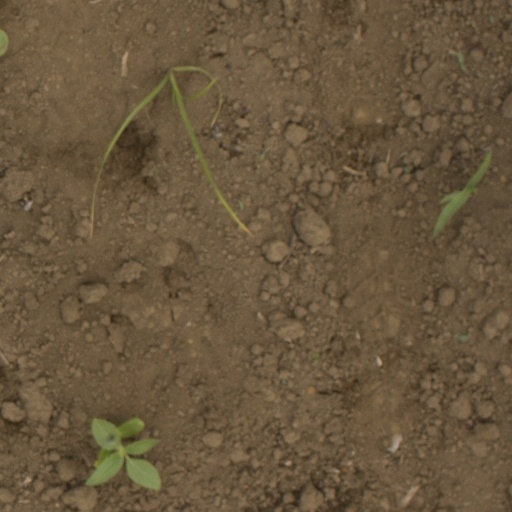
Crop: Jerusalem artichoke